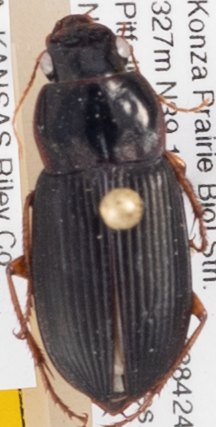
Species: Harpalus pensylvanicus
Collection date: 2021-08-18
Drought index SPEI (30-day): -1.01
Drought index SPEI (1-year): -0.39
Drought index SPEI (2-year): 0.03